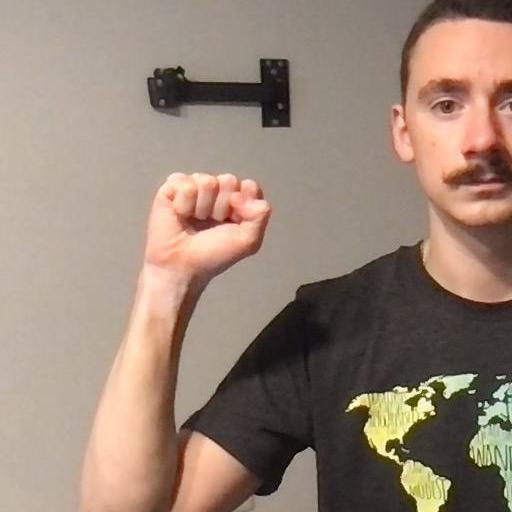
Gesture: fist